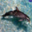
Label: dolphin